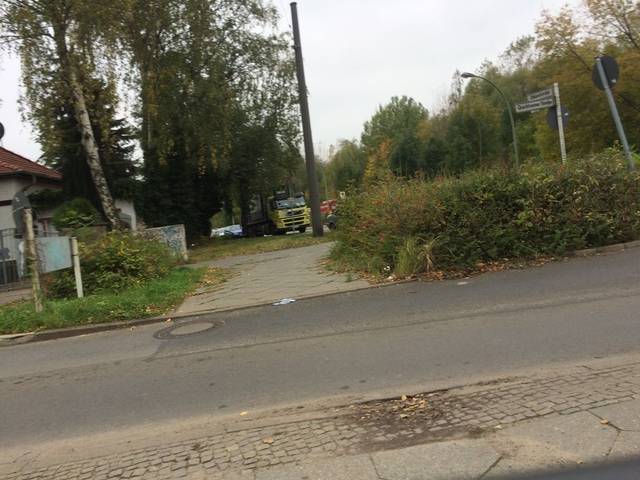
Region: Germany
Coordinates: 52.599, 13.372